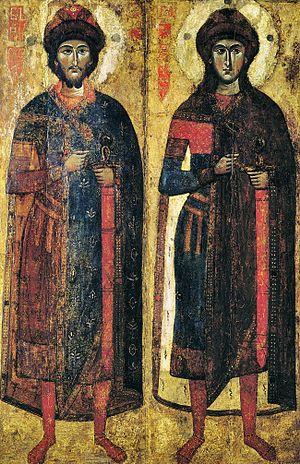
Les icônes russes postmongoles sont celles qui sont produites en Russie à partir du milieu du XIIIᵉ siècle et durant les siècles qui suivent, malgré la dévastation subie entre 1227 et 1240 du fait de la Horde d'or mongole. La Russie ne sera libérée de cette Horde d'or, qu'à la fin du XVᵉ siècle, en 1480, par Ivan III, grand prince de Vladimir et de Moscou. Il ne faut toutefois pas creuser un fossé entre les œuvres pré-mongoles et celles de la période postmongole. Après, comme avant l'invasion mongole, Novgorod et les autres écoles russes continuent à puiser à la source de l'art byzantin.
Le Musée national de peinture de Kiev ou Musée national galerie de peinture de Kiev appelé antérieurement à mars 2017 le Musée national d'art russe est un musée des beaux-arts situé à Kiev en Ukraine. Il se trouve dans les locaux de la Maison de Fiodor Tereshenko construite à la fin du XIXᵉ siècle début du XXᵉ siècle par les architectes Vladimir Nikolaïev et Andreï Goun.